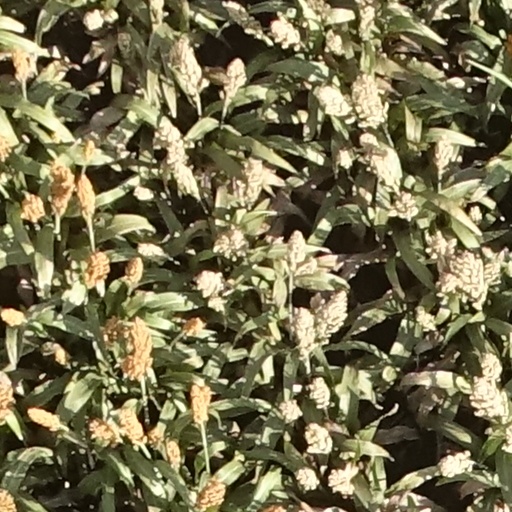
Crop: sorghum